Klaus Kinski

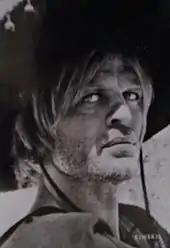
Kinski in "For a Few Dollars More", 1965

After his return to Germany, Kinski started out as an actor, first at a small touring company in Offenburg, where he first used the name "Klaus Kinski". In 1946, he was hired by the renowned Schlosspark-Theater in Berlin, but he was fired the following year due to his unpredictable behavior. He found work at other theater companies thereafter, but his emotional volatility regularly got him into trouble.